Tilly Aston

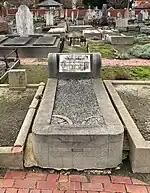
Aston's grave at St Kilda Cemetery

Tilly was born in the town of Carisbrook, Victoria in 1873, the youngest of eight children born to Edward Aston, a bootmaker, and his wife, Ann. Vision-impaired from birth, she was totally blind by the age of 7. Her father died in 1881. Six months later, through a chance meeting, she met Thomas James, a miner who had lost his sight in an industrial accident and who had become an itinerant blind missionary. He taught her to read braille and, soon after, the Rev. W. Moss, who visited Carisbrook with the choir of the Victorian Asylum and School for the Blind, persuaded her to attend the school in St Kilda, Melbourne, to further her education. She enrolled as a boarder on 29 June 1882. After successfully matriculating at the age of 16, Tilly became the first blind Australian to go to a university, enrolling for an arts degree from University of Melbourne. However, due to the lack of braille text books and "nervous prostration", she was forced to discontinue her studies in the middle of her second year. While convalescent, she tried to earn her living as a music teacher, and realised the plight of blind people.